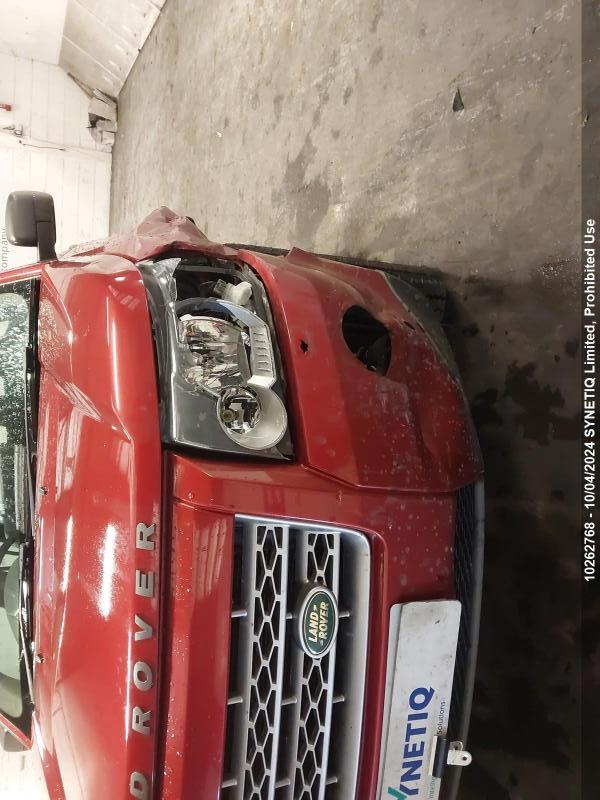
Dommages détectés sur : pare-choc avant, feu avant gauche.
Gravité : majeur